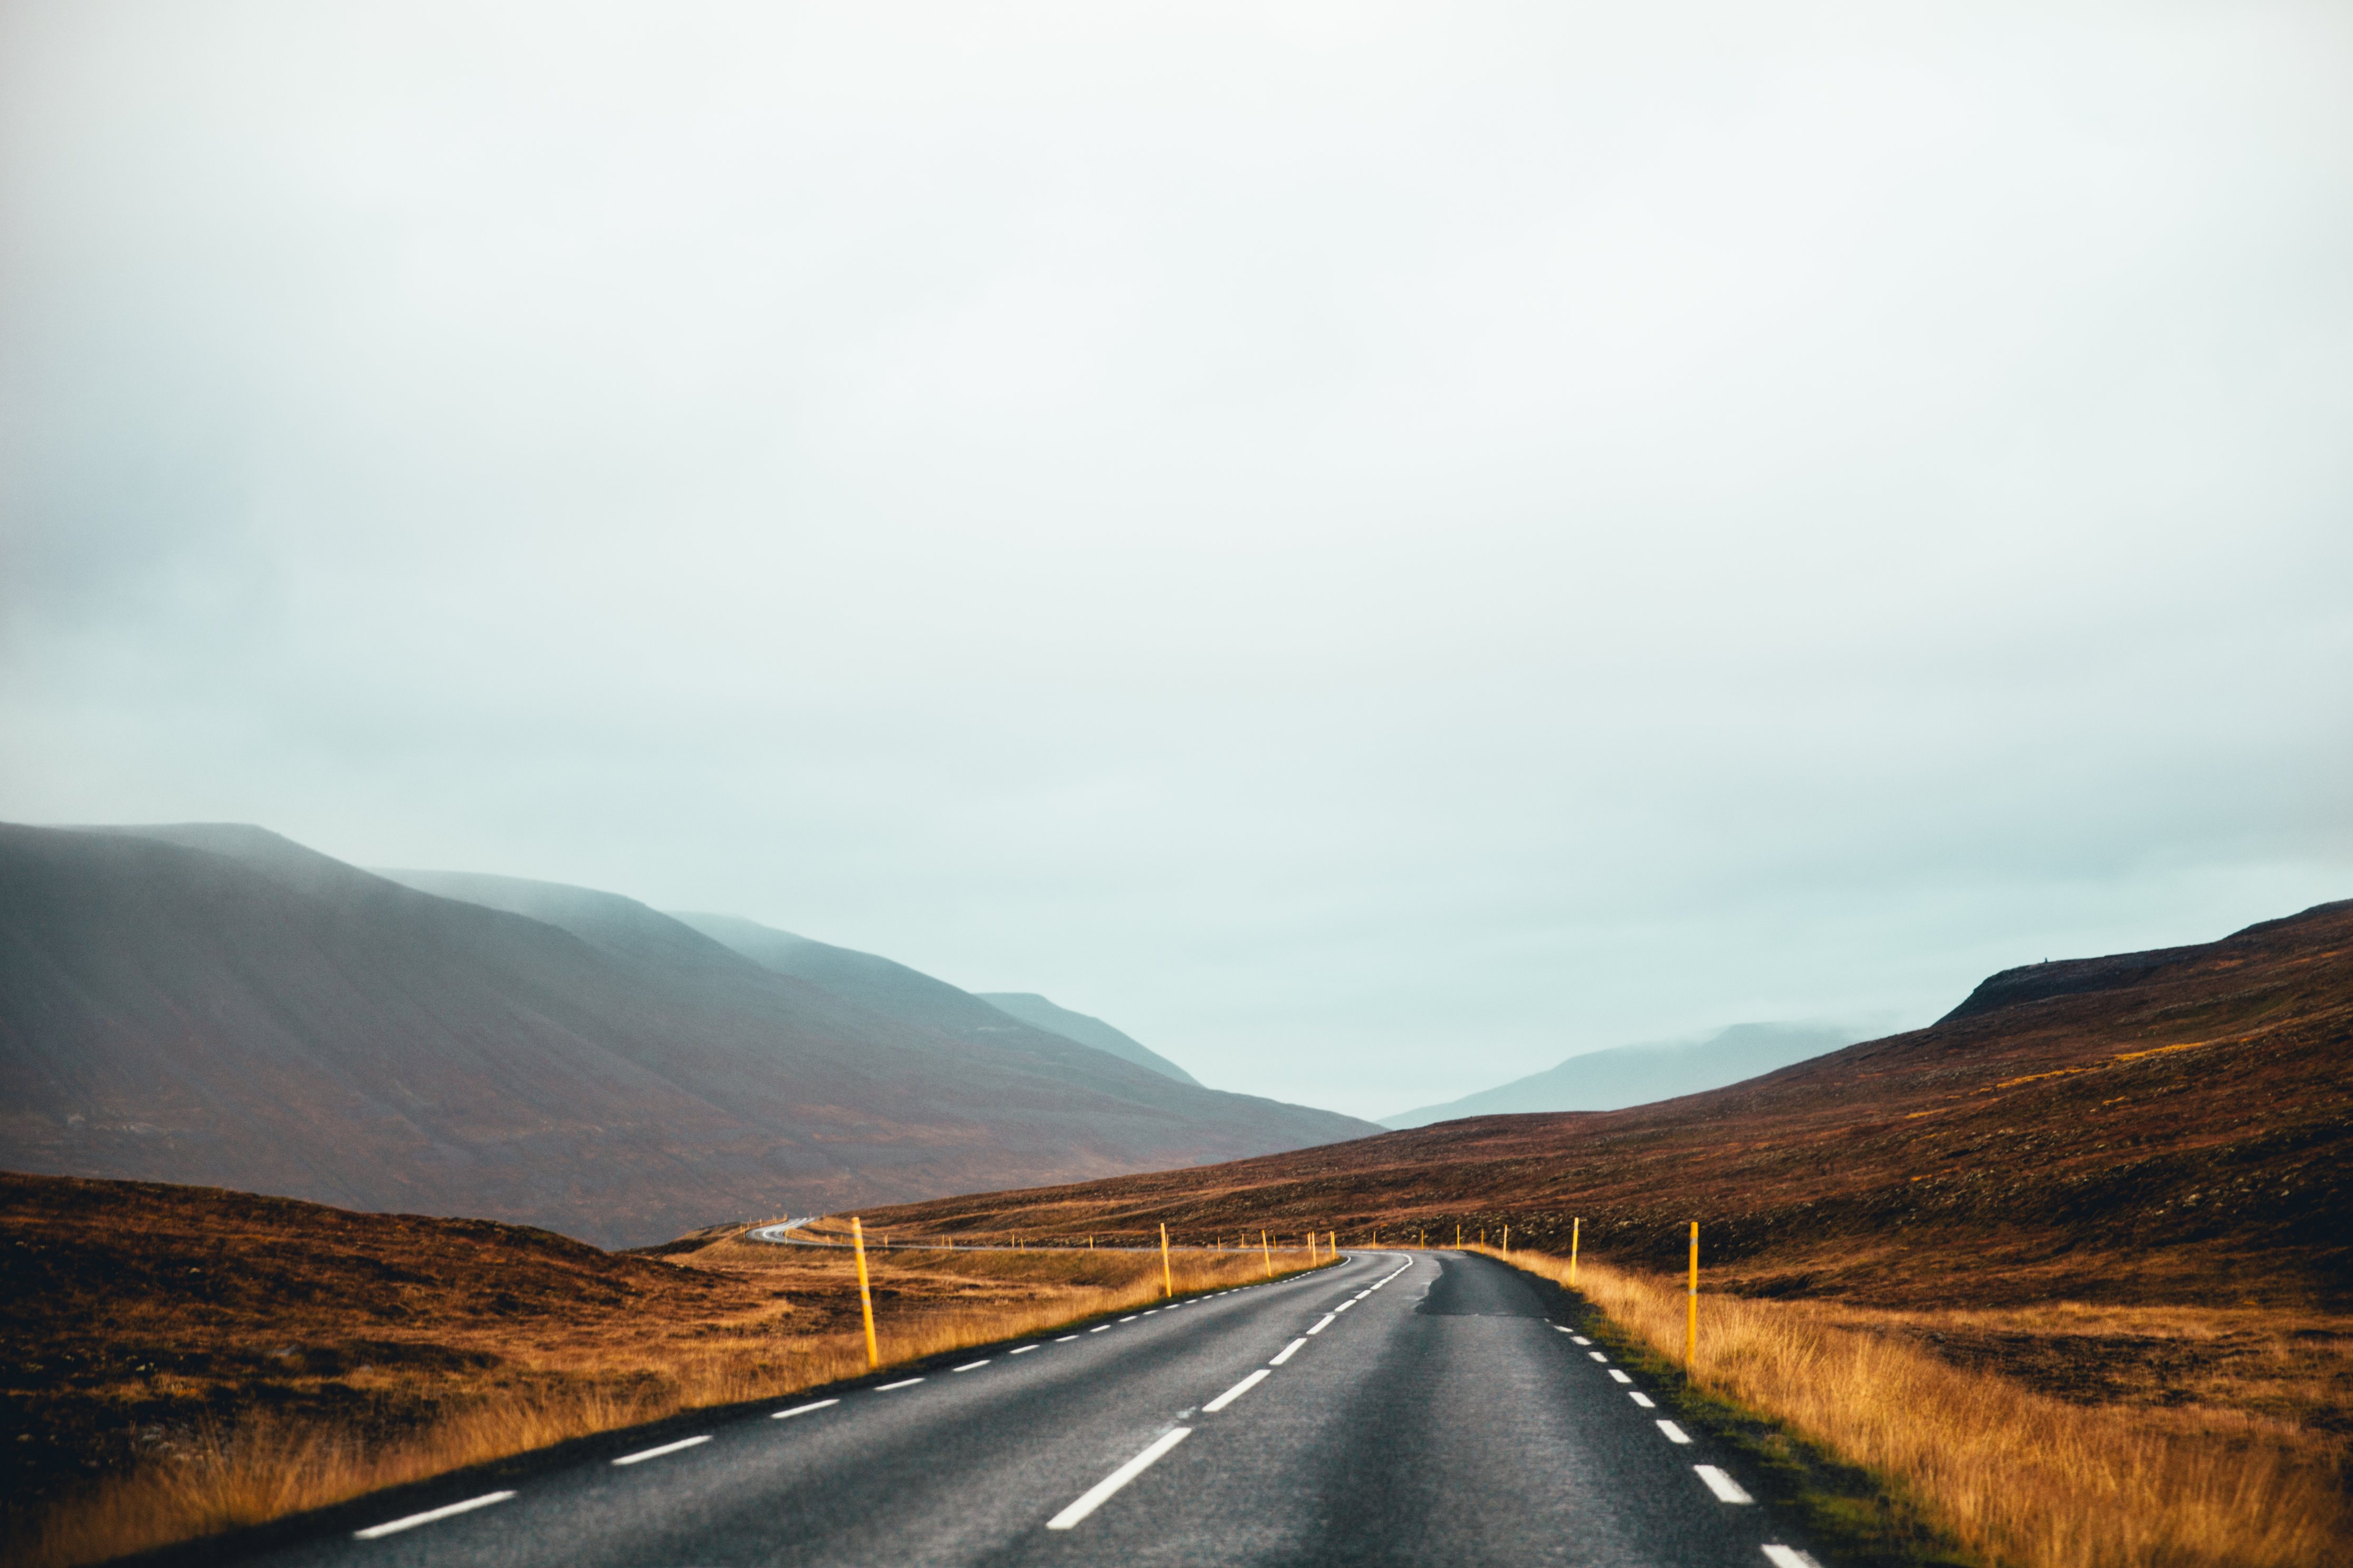
road, highland, sky, asphalt, natural landscape, road trip, mountainous landforms, atmospheric phenomenon, highway, mountain, horizon, hill, road surface, lane, cloud, infrastructure, wilderness, thoroughfare, tree, landscape, ecoregion, line, atmosphere, fell, rural area, mountain pass, vacation, national park, sunlight, shoulder, freeway, hill station, valley, plain, nonbuilding structure, mountain range, ridge, driving, tourism, street, grassland